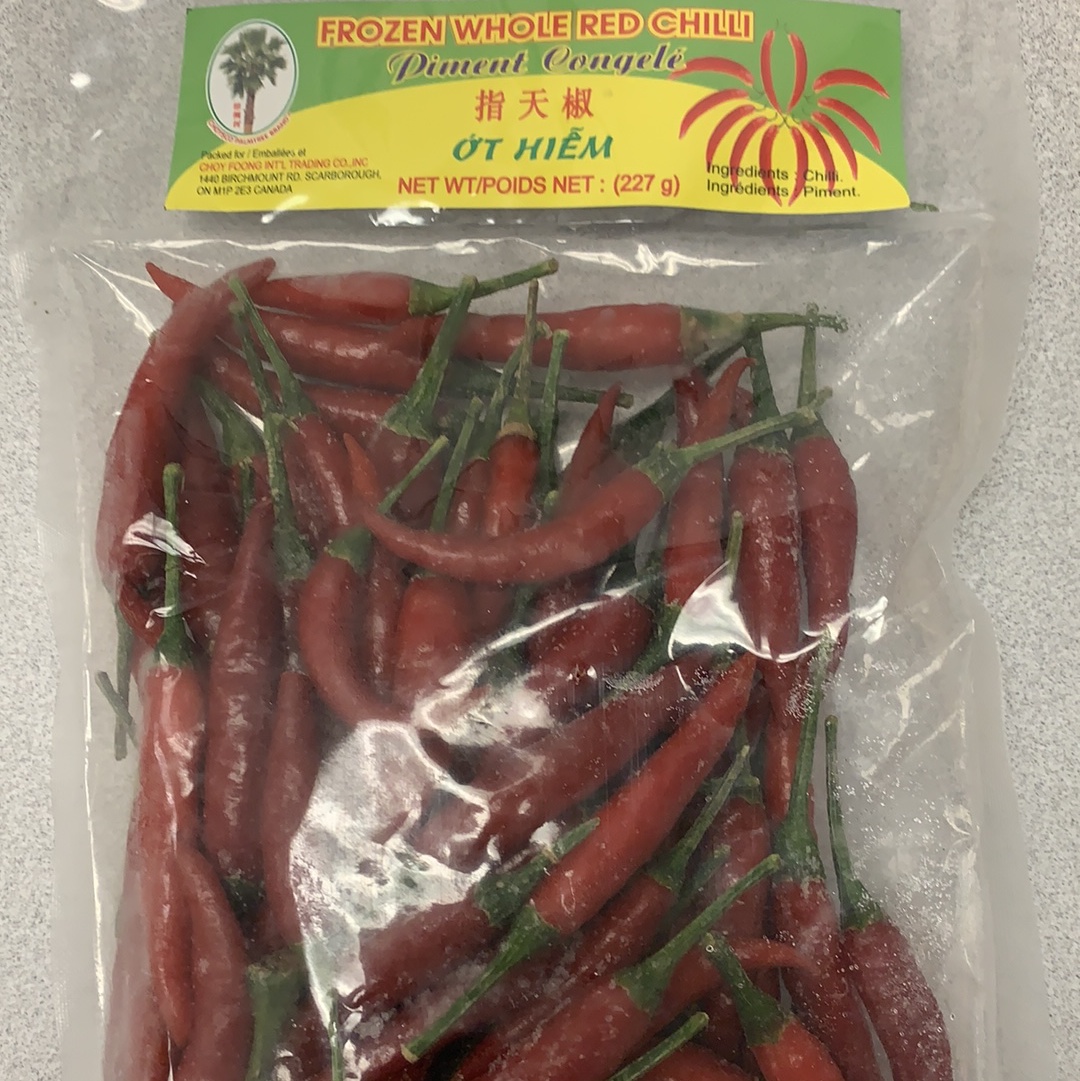
Piment fort congelé 急冻 小米辣227g
Brand: Marché Taiyo
Category: Food, Beverages & Tobacco > Food Items > Fruits & Vegetables > Fresh & Frozen Vegetables